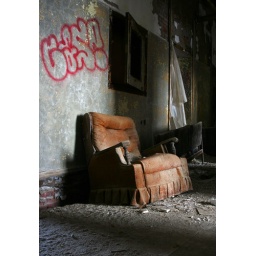
It's tough to see in this shot, but the floor against the wall is falling away.